List of oldest universities in continuous operation

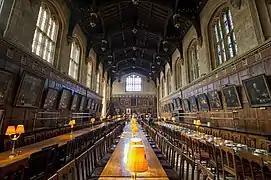
A dining hall at the University of Oxford in Oxford, England, the world's second-oldest university and oldest in the English-speaking world.

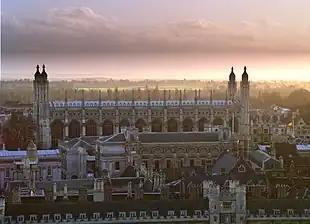
A partial view of the University of Cambridge in Cambridge, England, the world's third-oldest university.

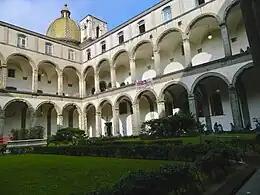
Established in 1224 by Frederick II during his rule as King of Sicily, the University of Naples Federico II in Naples, Italy is the world's oldest state-funded university in continuous operation.

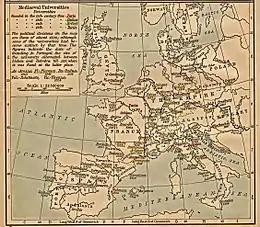
A 1911 map of medieval universities in Europe

Inclusion in this list is determined by the date at which the educational institute first met the traditional definition of a university used by academic historians although it may have existed as a different kind of institution before that time. This definition limits the term "university" to institutions with distinctive structural and legal features that developed in Europe, and which make the university form different from other institutions of higher learning in the pre-modern world, even though these may sometimes now be referred to popularly as universities.